Tietgensgade

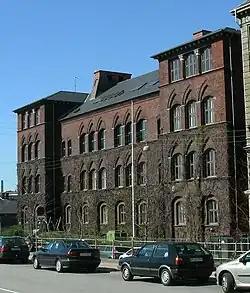
No. 74: Rysensteen Gymnasium

The Tivoli Concert Hall (No. 20) is from 1953 and was designed by Frits Schlegel and Hans Hansen. Its predecessor, a concert hall from 1802 designed by Knud Arne Petersen in "Moorish style", remniscient of the Nimb complex, was destroyed by schalburgtage in World War II. The new concert hall was expanded by 3XN in 2006.